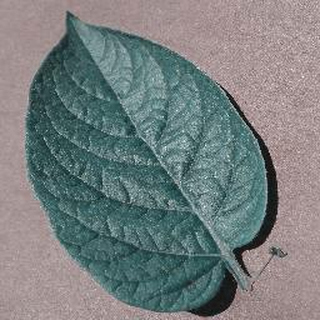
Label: healthy_potato